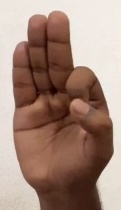
ASL sign: F